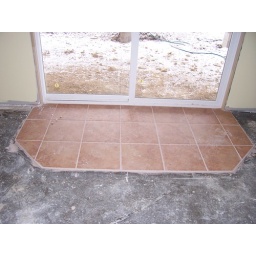
Entrance at sliding glass door in basement